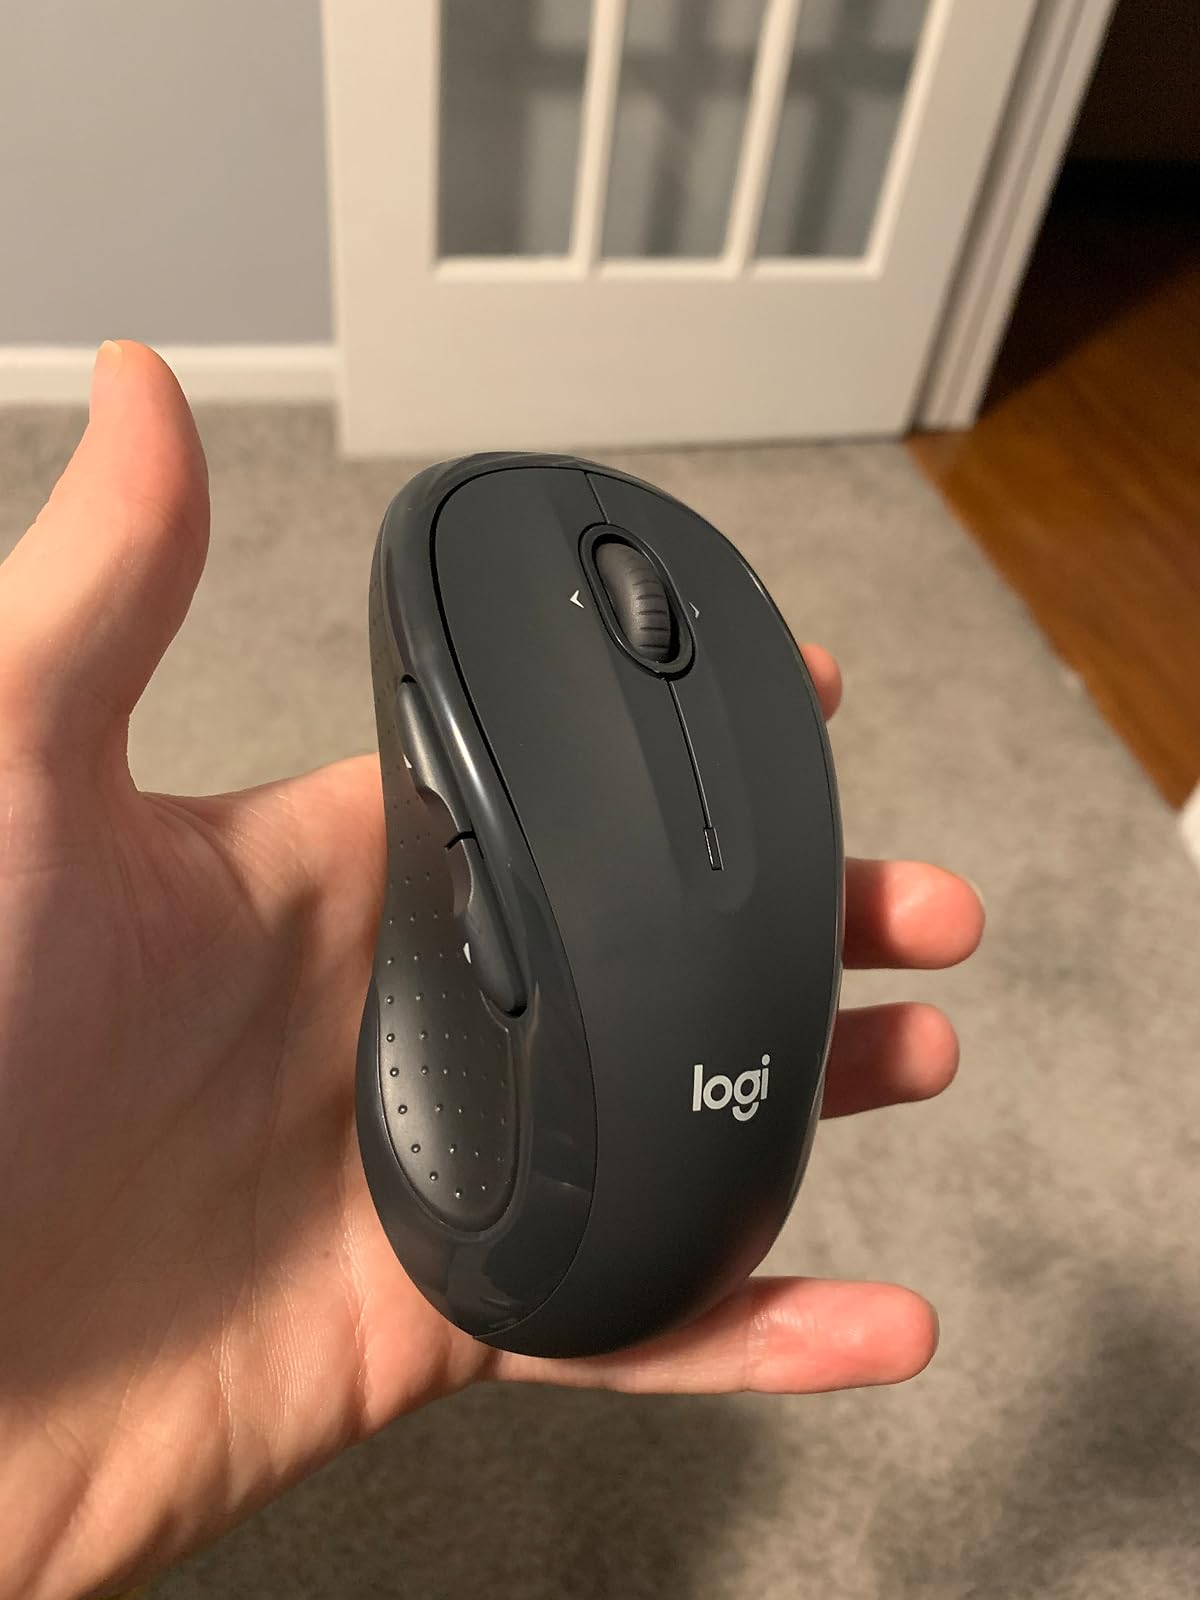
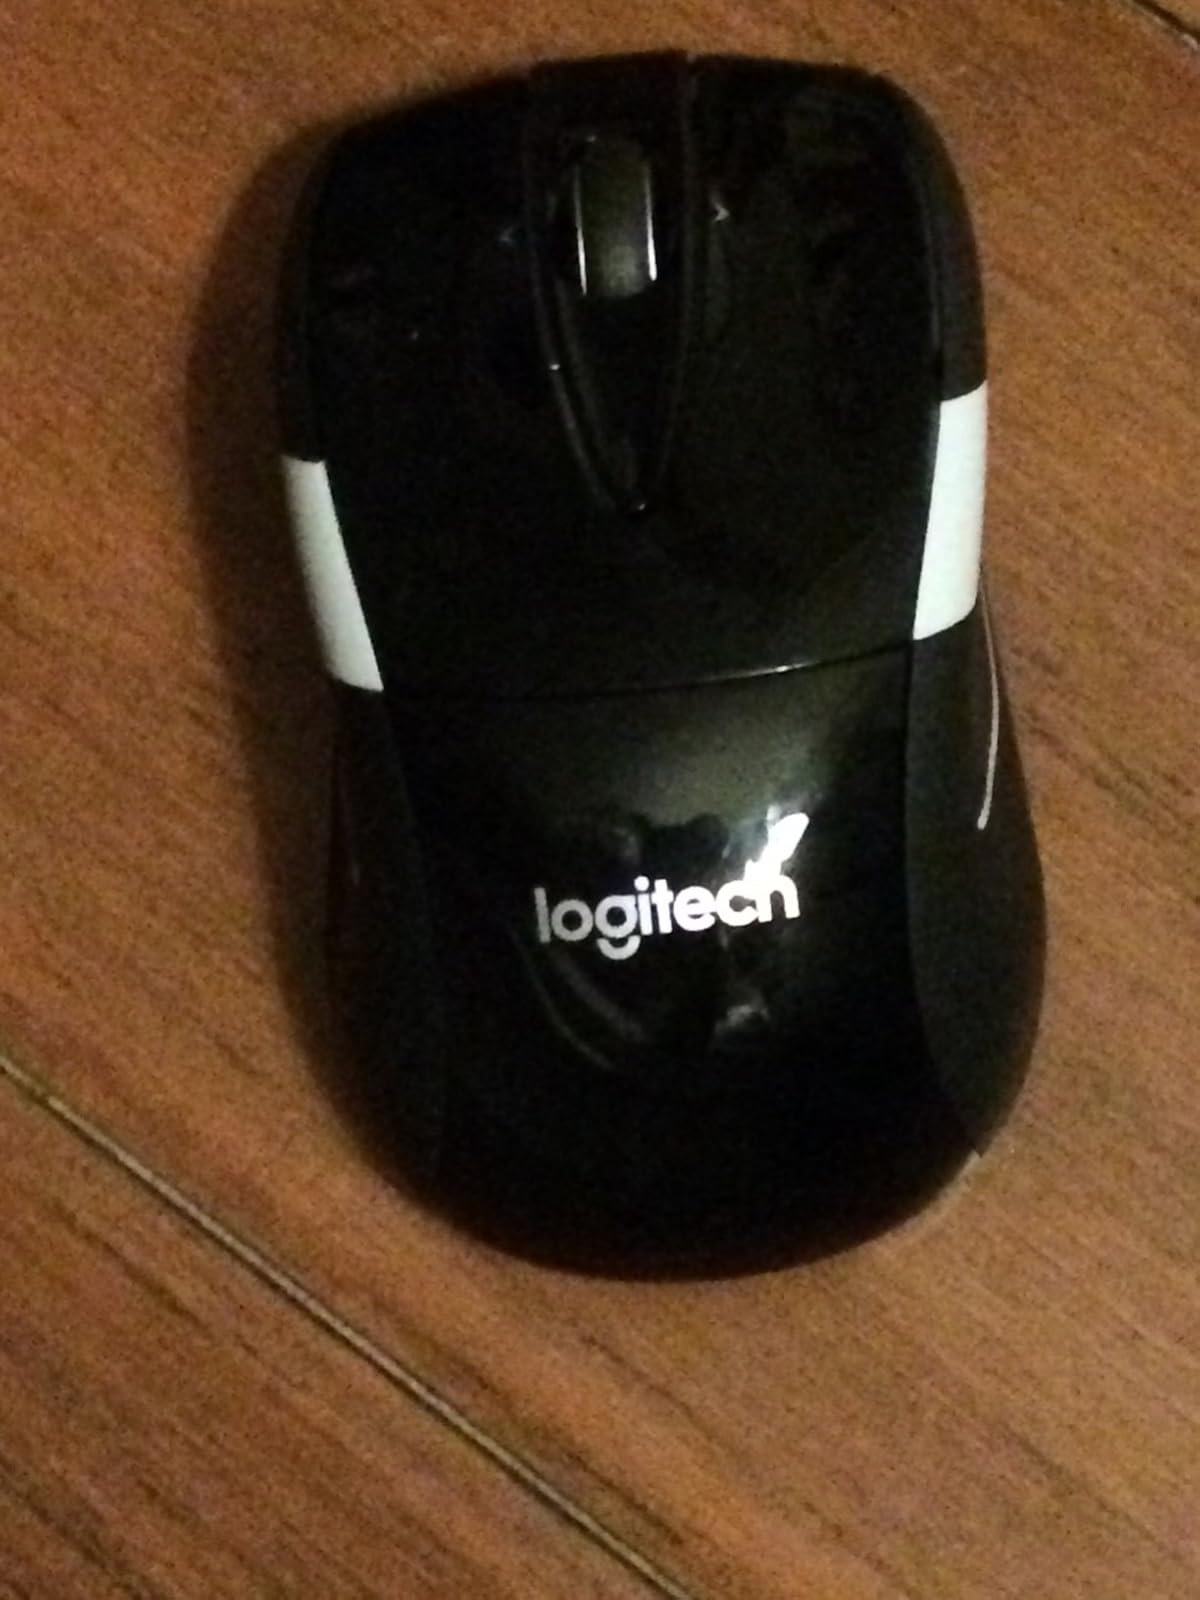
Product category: mouse
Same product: no